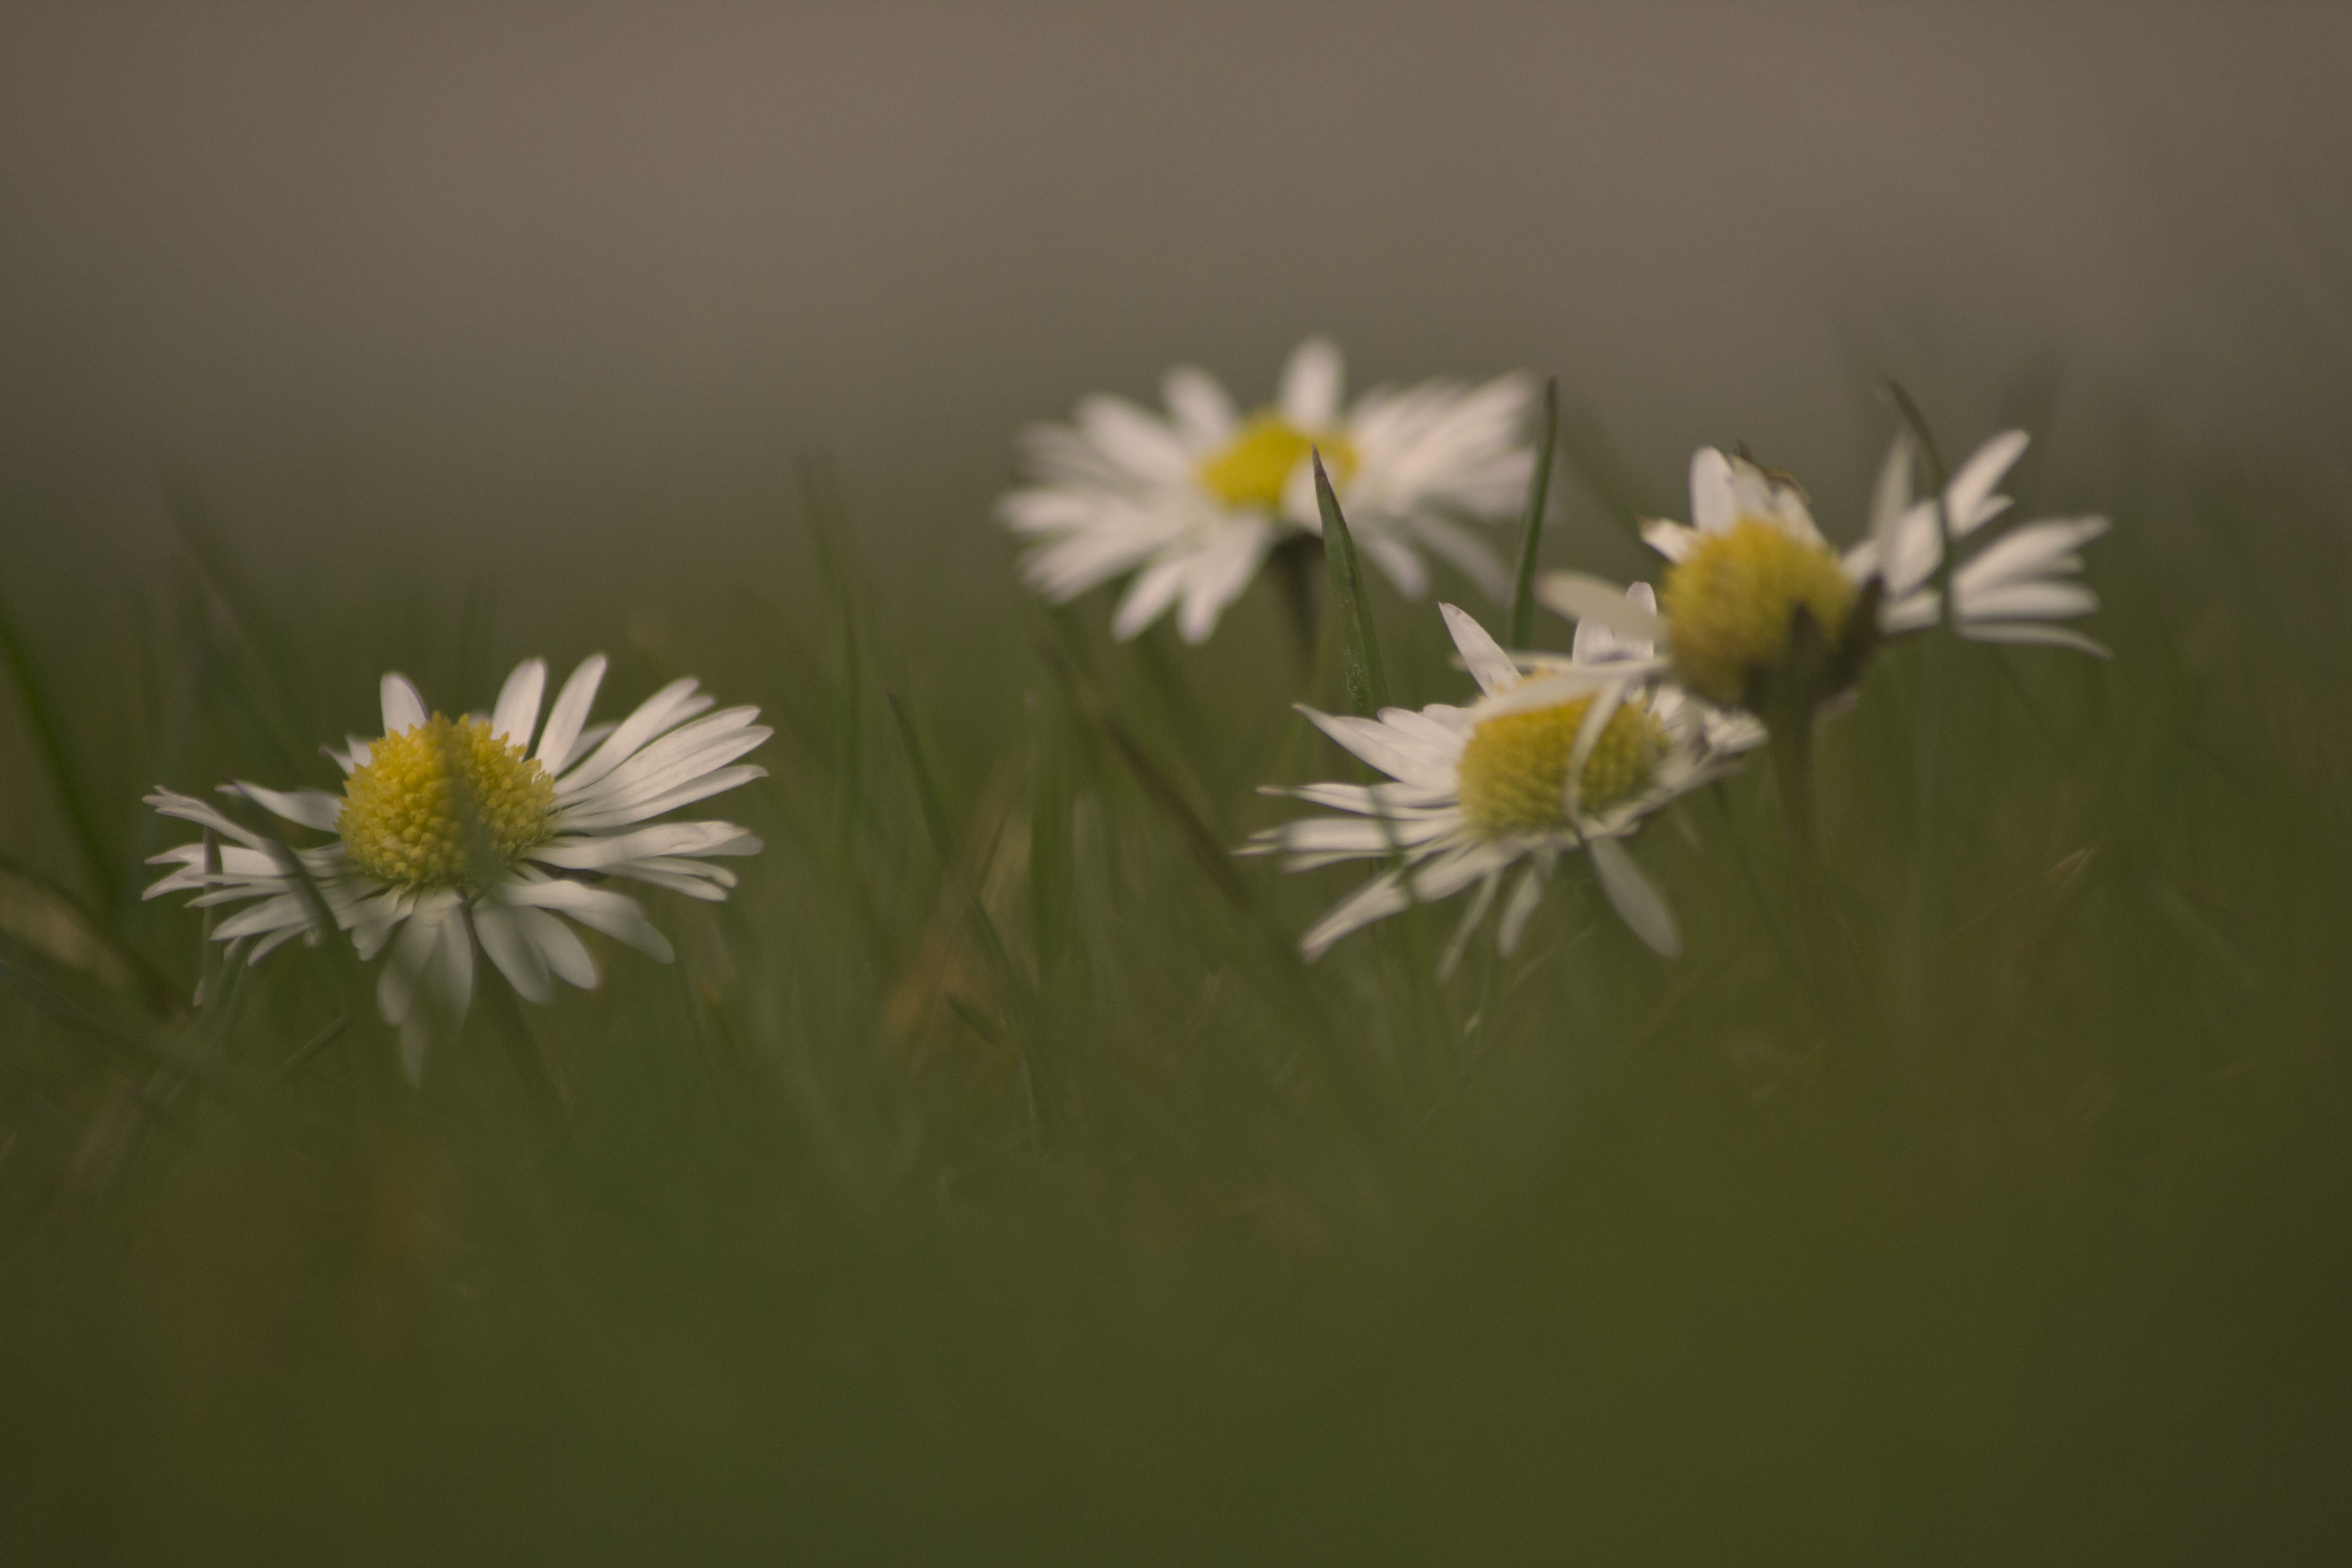
grass, blossom, plant, meadow, sunlight, flower, petal, daisy, spring, botany, yellow, flora, wildflower, flowers, close up, macro photography, flowering plant, daisy family, oxeye daisy, plant stem, land plant